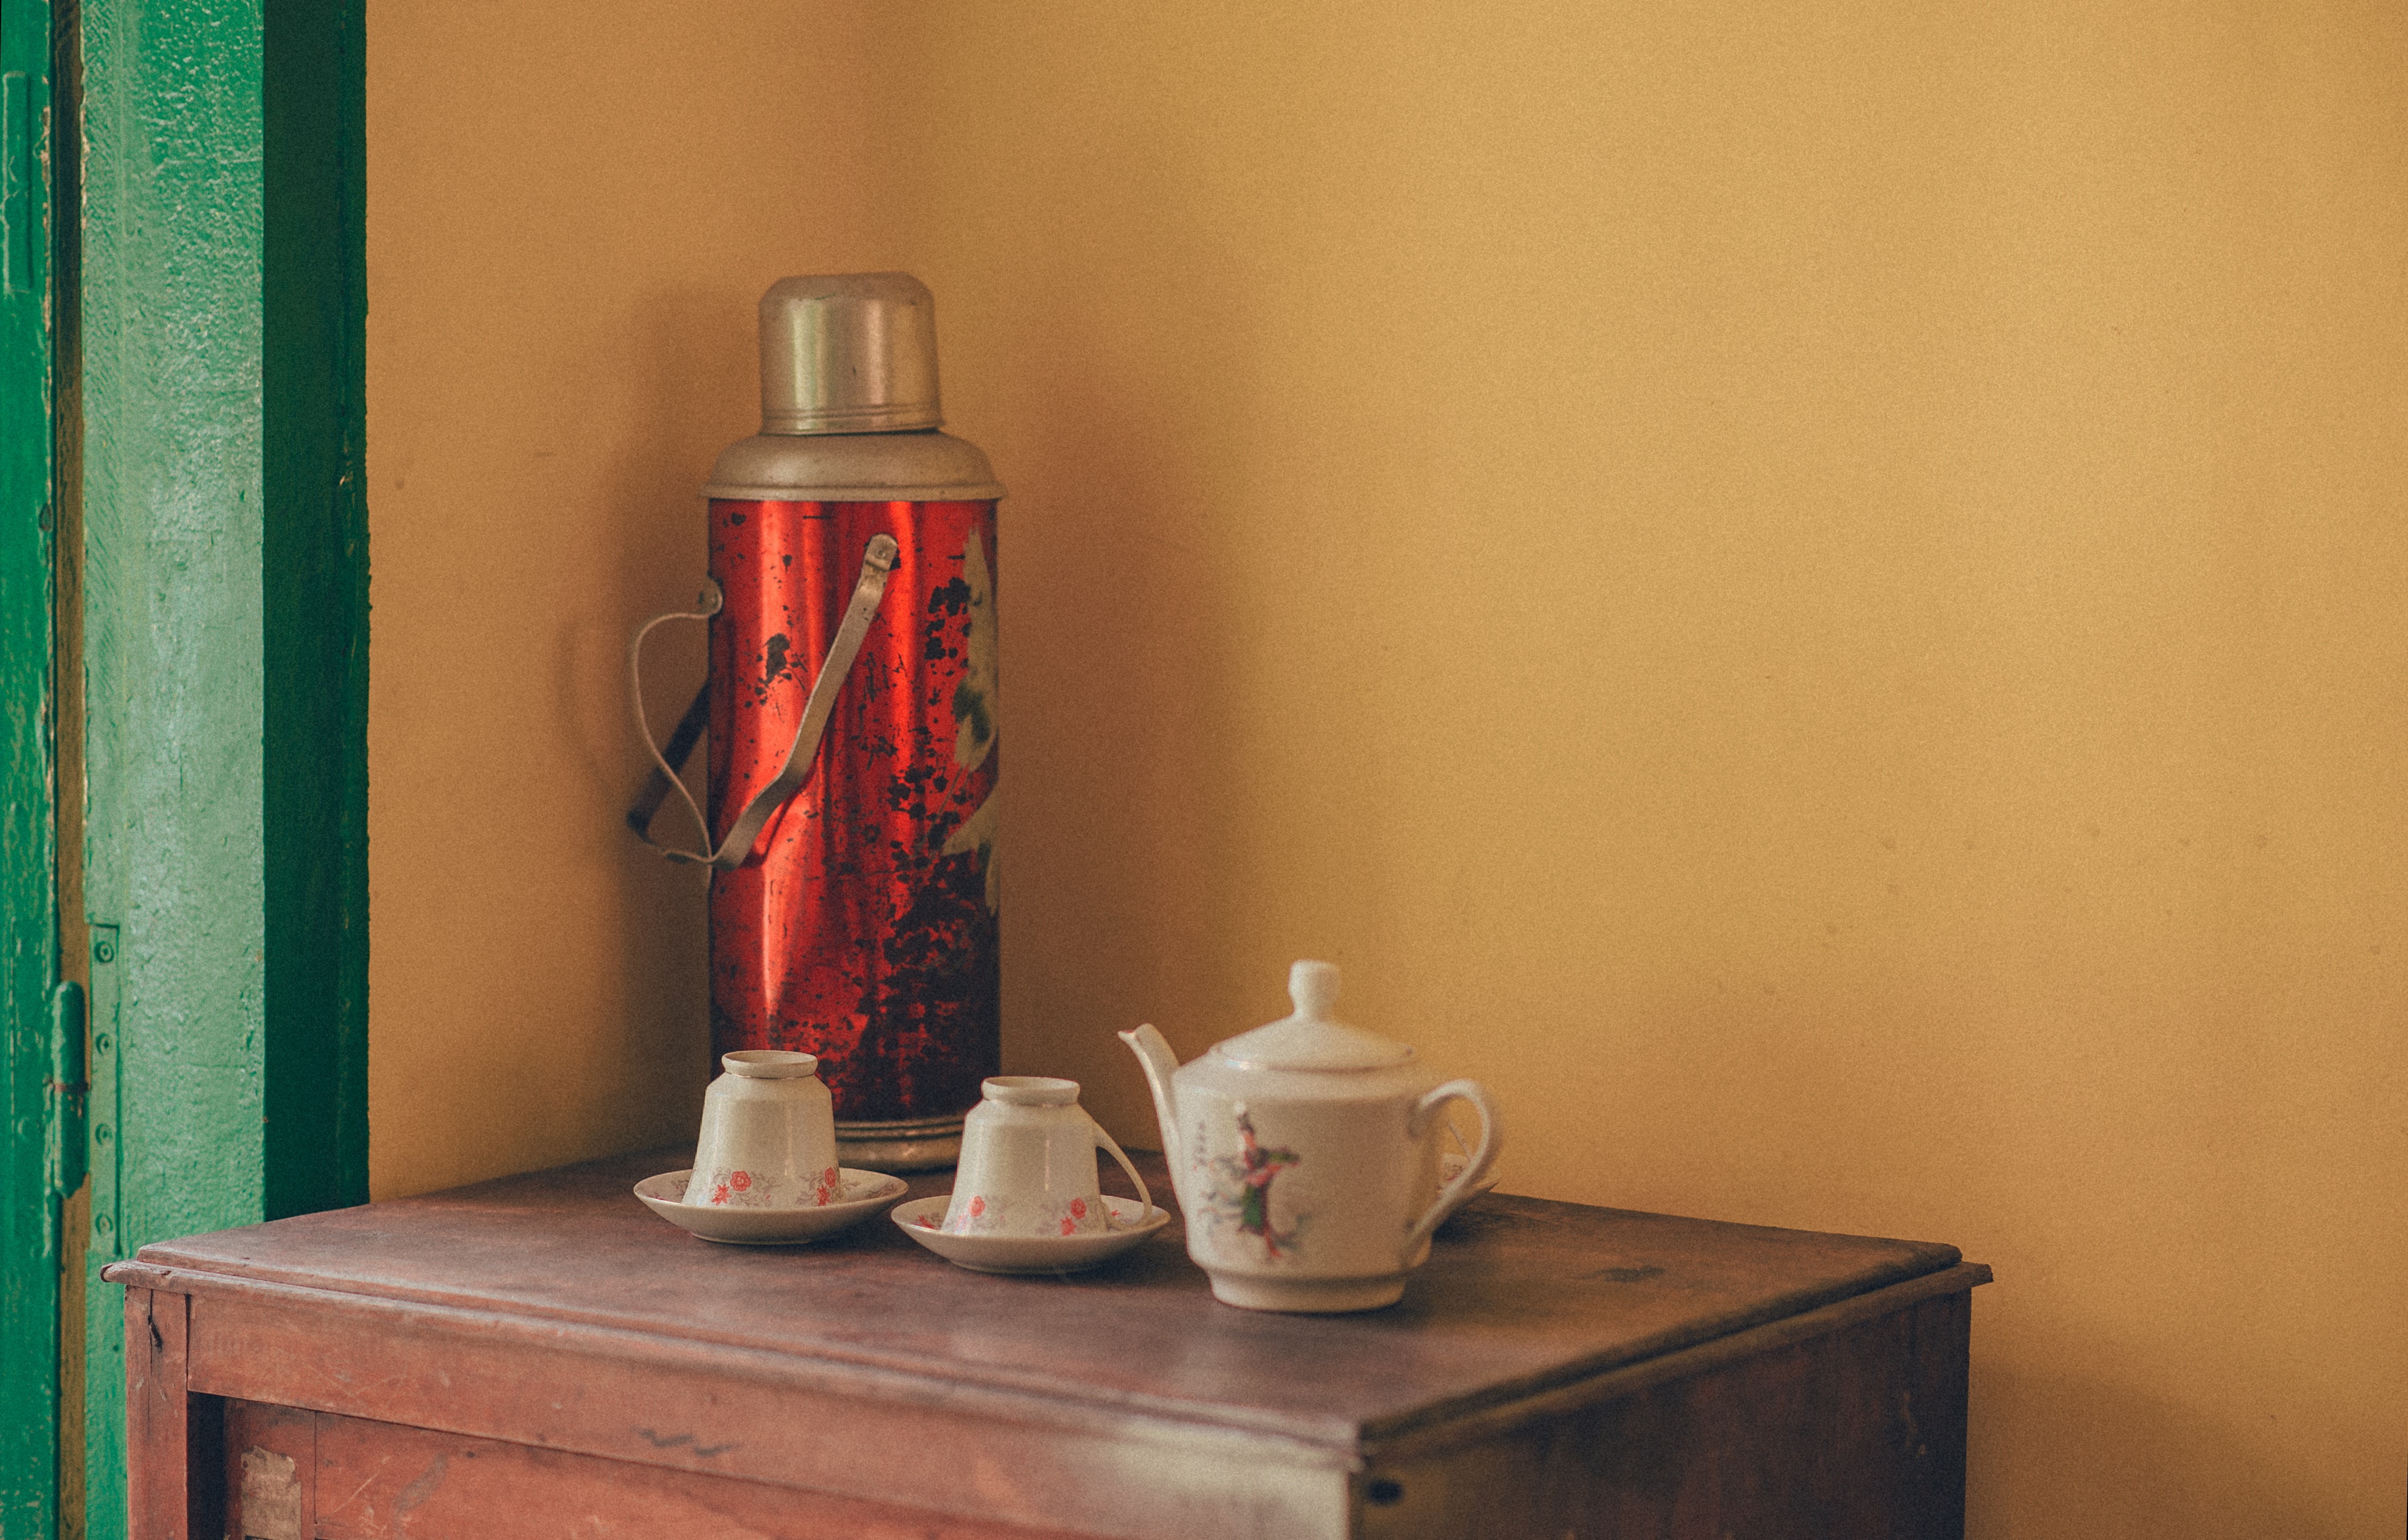
shelf, still life, room, furniture, bottle, shelving, wood, still life photography, vacuum flask, table, home accessories, interior design, art